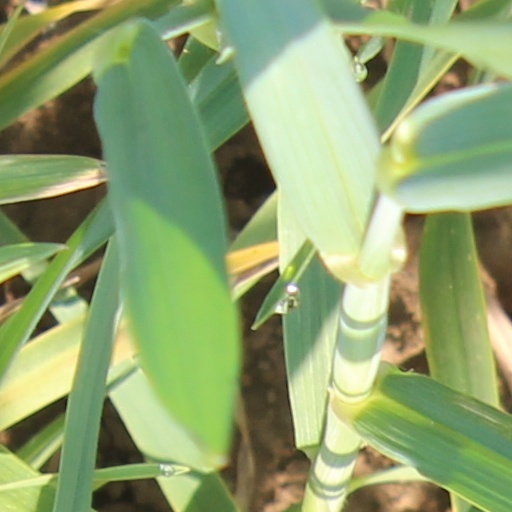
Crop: wheat